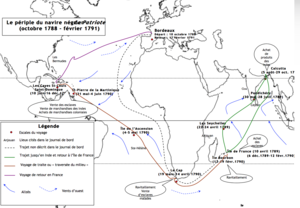
Périple avec escales du navire négrier bordelais ""Le Patriote"" entre 1788 et 1791. Animation pédagogique de Philippe Gardey, publiée par Estelle Pernot sur https://slideplayer.fr/slide/1307358/"
Un navire négrier ou négrier est un bateau ou un vaisseau qui, pour une partie de son temps, transportait des esclaves noirs pour en faire commerce.